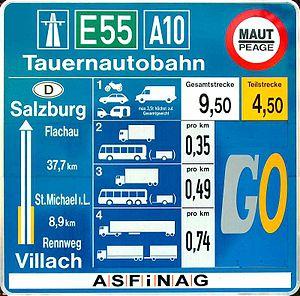
Les impacts environnementaux des transports routiers sont les effets, directs et indirects, des véhicules durant tout leur cycle de vie, ainsi que ceux du réseau routier. Ces effets sont locaux et globaux, ce qui nécessite, comme l'a souhaité l'Union européenne, une approche harmonisée et une coopération inter-États. Certains pays sont, de plus, affectés par les flux routiers internationaux qui les traversent. Cette pollution a des effets différés, à moyen et long termes.